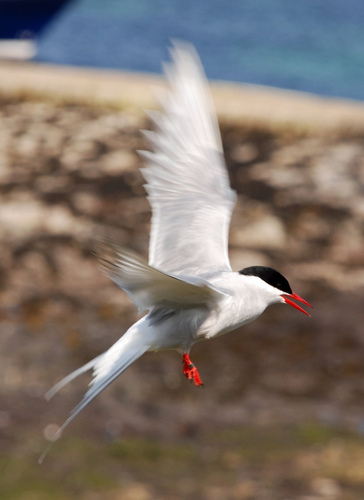
this is a white bird with a black head and red feet and beak.
this bird is white and black in color with a bright orange pointed beak and black eye rings.
a completely bright white bird except its vibrant orange colored beak and legs, and black crown and nape.
this bird has a brown crown an orange foot, and a white wing
this is a white bird with long wings, a black head and an orange pointy beak.
this bird has black crown, bright red beak and feet, and white and grey feathers covering its bodya bright white bird with black crown and brilliantly shining orange colored beak and legs.
this bird has wings that are white and has a red billa white bird with black head and very bright red bill, feet.
this bird has wings that are white and has a black crown
Species: Artic Tern